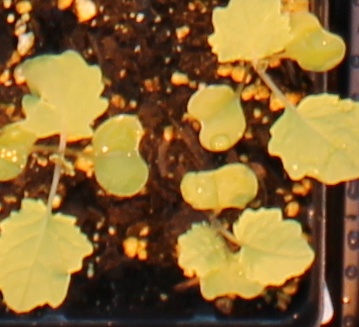
Label: Canola